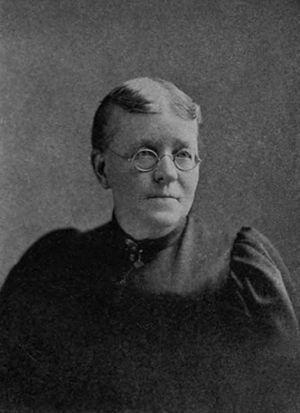
Jack London, né John Griffith Chaney le 12 janvier 1876 à San Francisco et mort le 22 novembre 1916 à Glen Ellen, Californie, est un écrivain américain dont les thèmes de prédilection sont l'aventure et la nature sauvage.